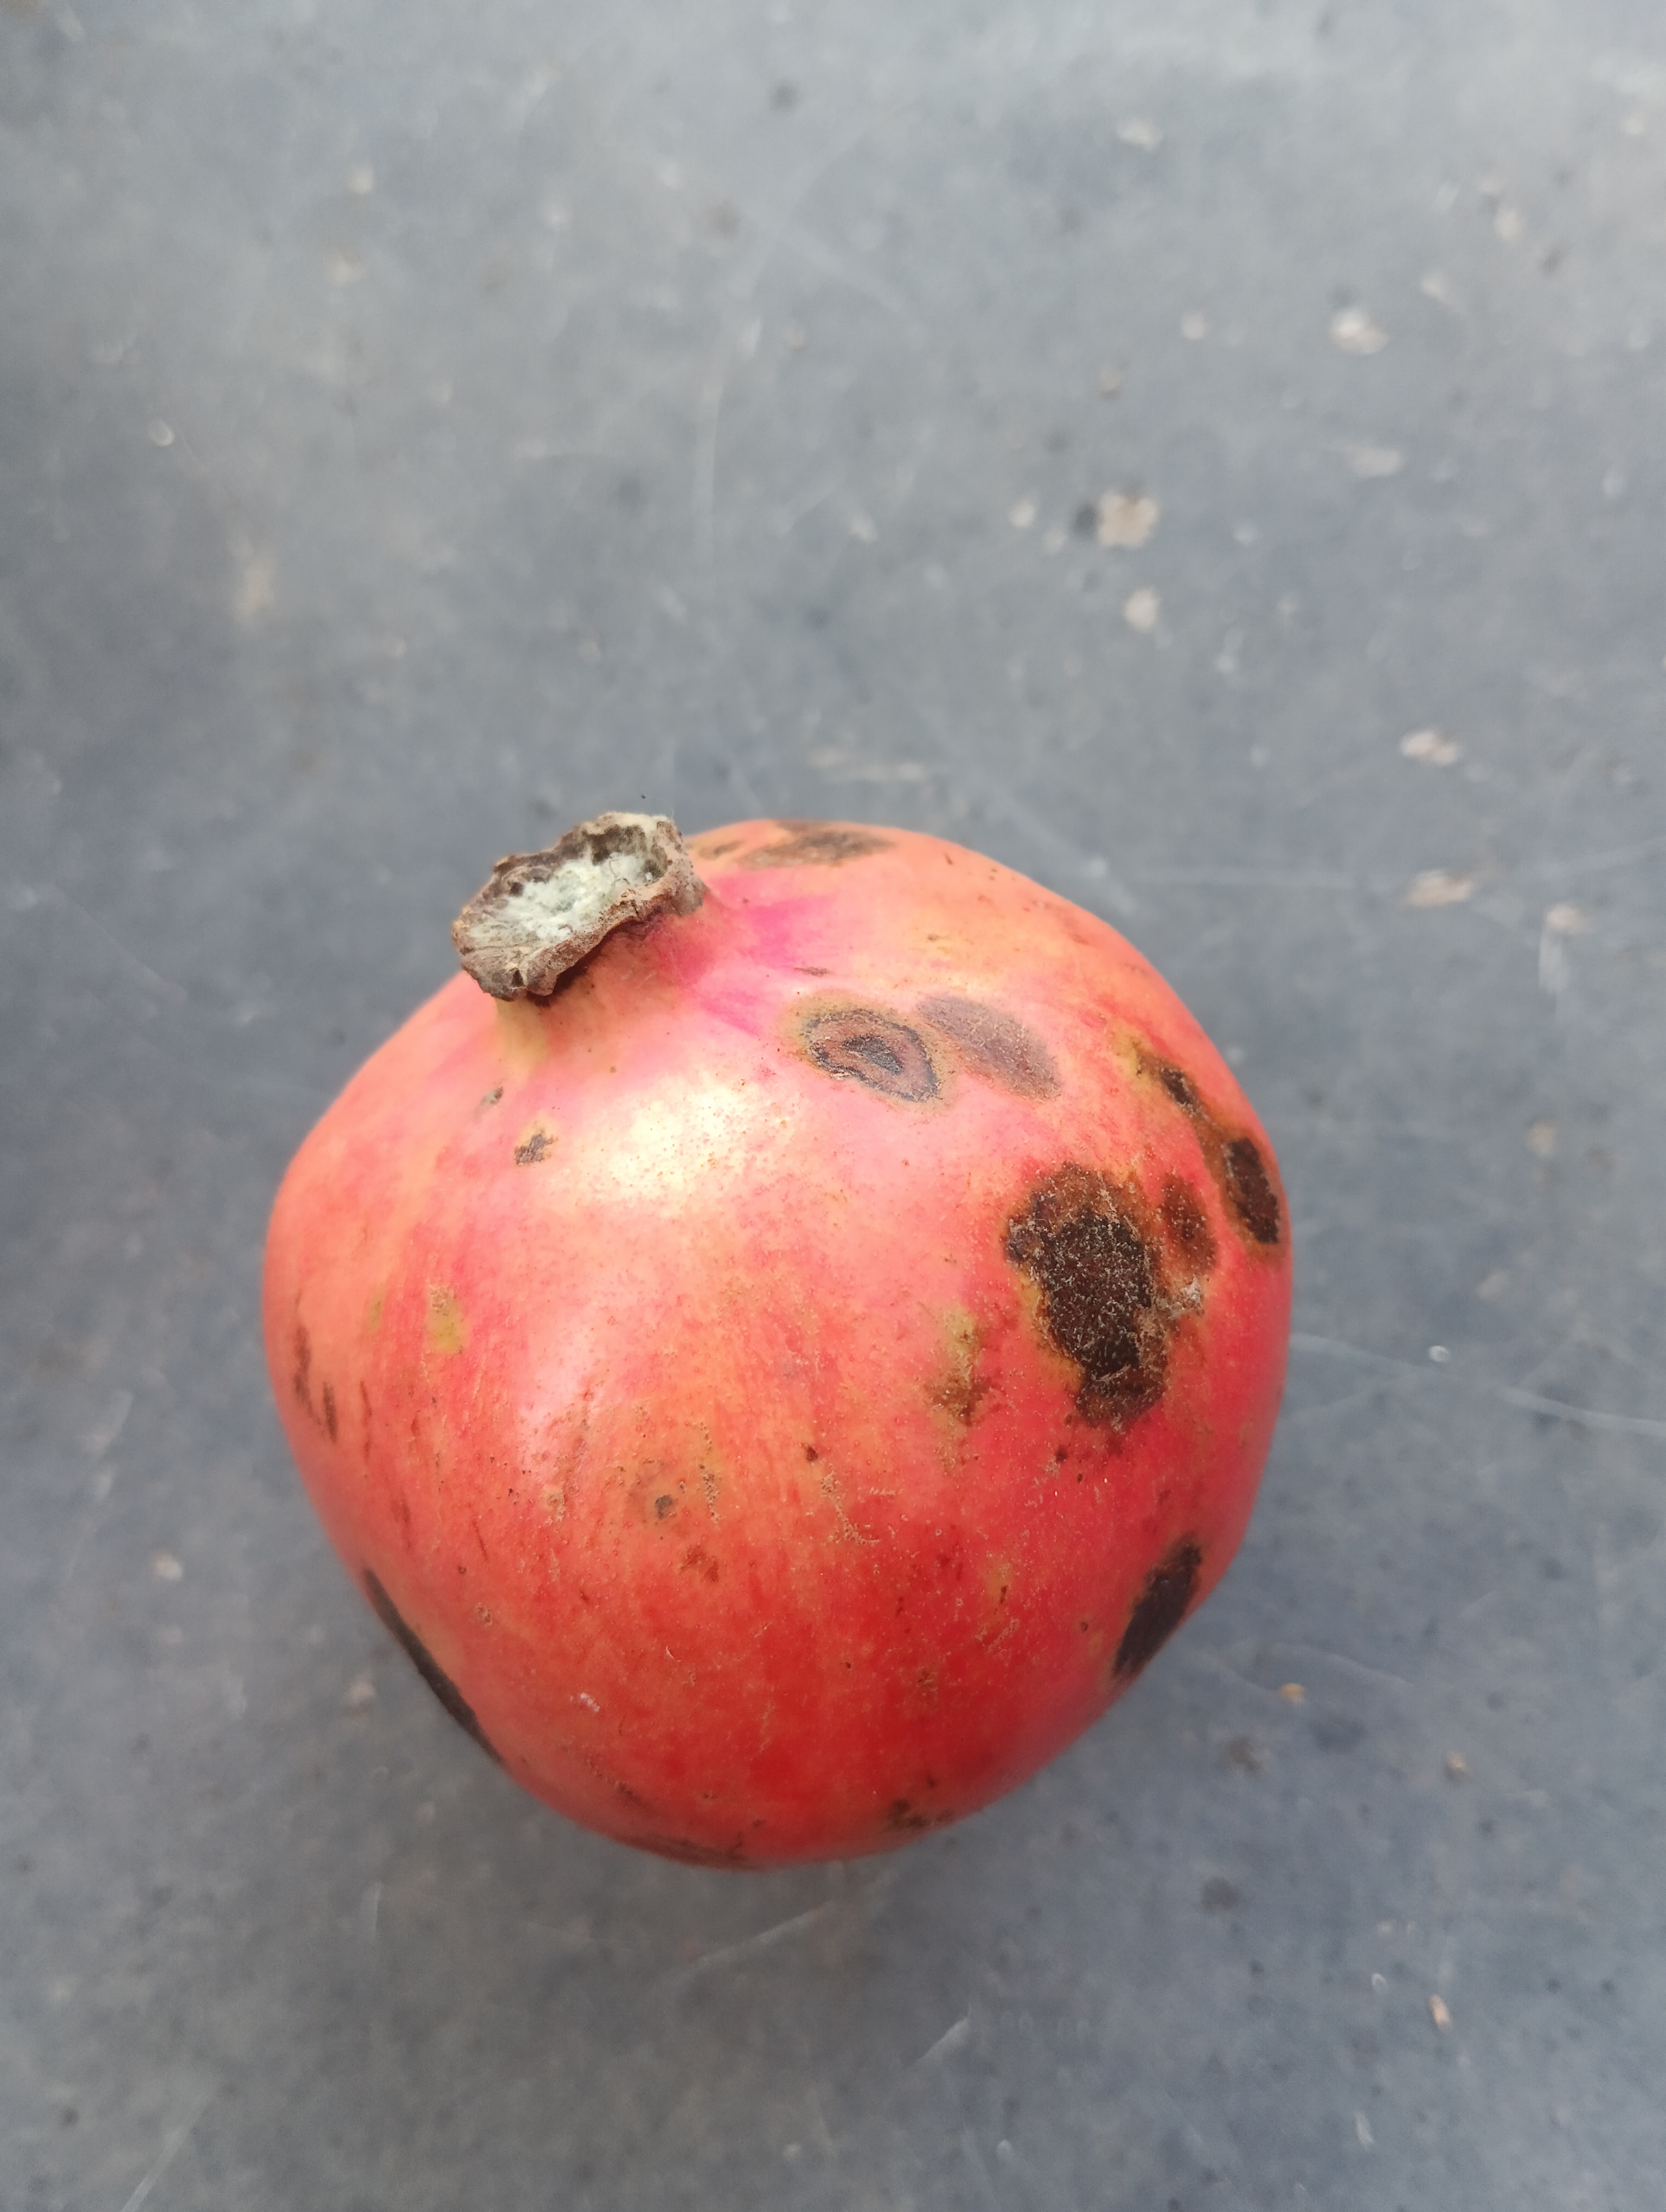
Label: Minor Defect